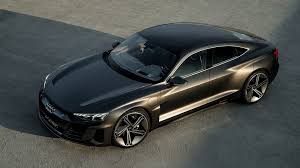
Label: noambulance